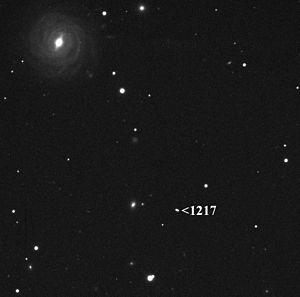
(1217) Maximiliana est un astéroïde de la ceinture principale découvert le 13 mars 1932 par l'astronome belge Eugène Joseph Delporte.